6th Weapons Squadron

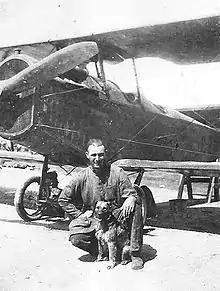
A 6th Aero Squadron member with the squadron mascot in front of a Dayton-Wright DH-4 at Luke Field, 1920

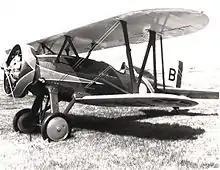
Boeing P-12E of the 6th Pursuit Squadron, Wheeler Field, 1935

After the end of World War I, the 6th Aero Squadron was retained by the Army on the active list of Air Service squadrons. The airfield on Ford Island was officially renamed Luke Field in 1919 after World War I fighter pilot Frank Luke who was killed in action over the Western Front.